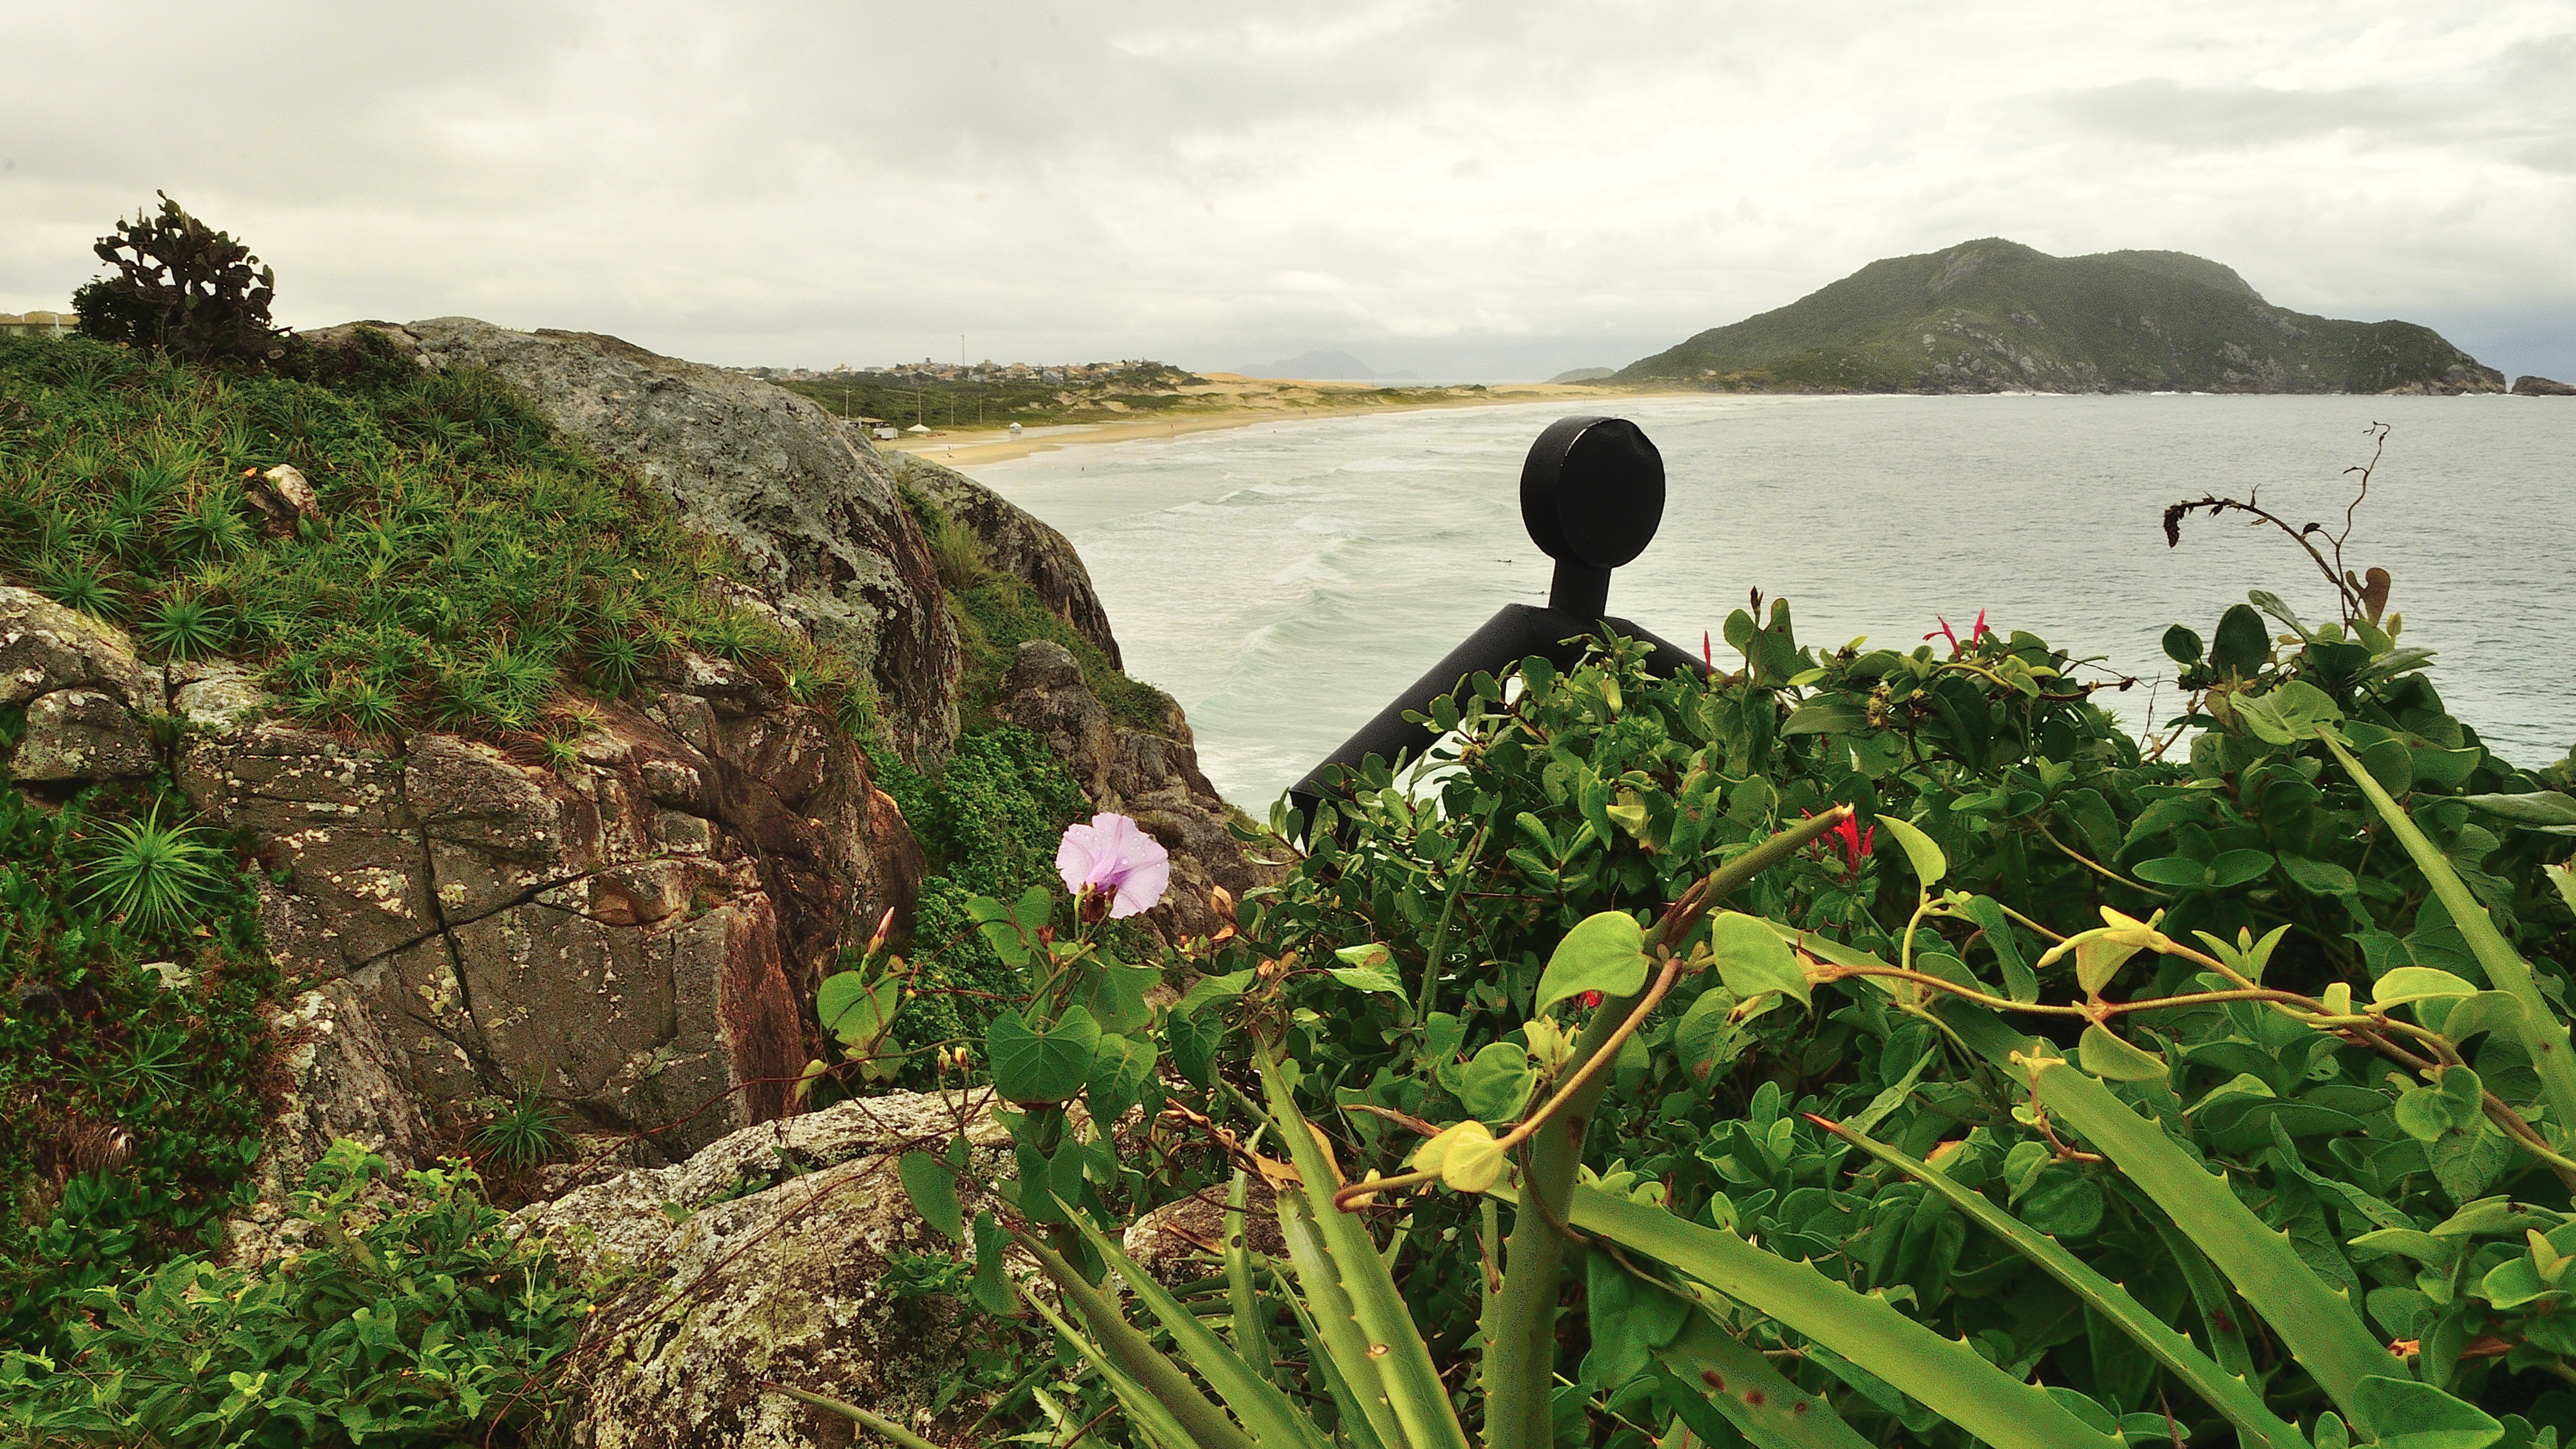
sea, coast, water, rock, shore, flower, lake, cliff, bay, terrain, body of water, praia, brasil, florianopolis, santacatarina, santinho, morrodasaranhas, do, rural area